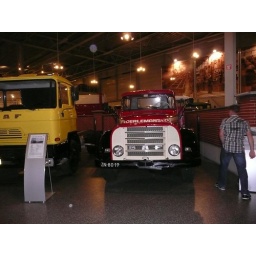
Het DAF Museum is gevestigd in een industrieel monument in Eindhoven. In het DAF Museum zie je de hele geschiedenis van de DAF voertuigen.